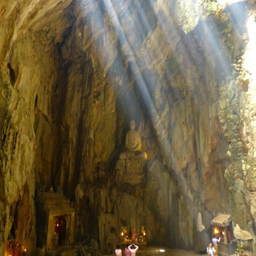
sunlight from holes in the roof of the cave gave the interior a very spiritual feel